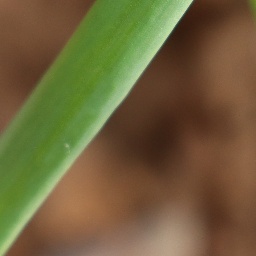
Label: healthy